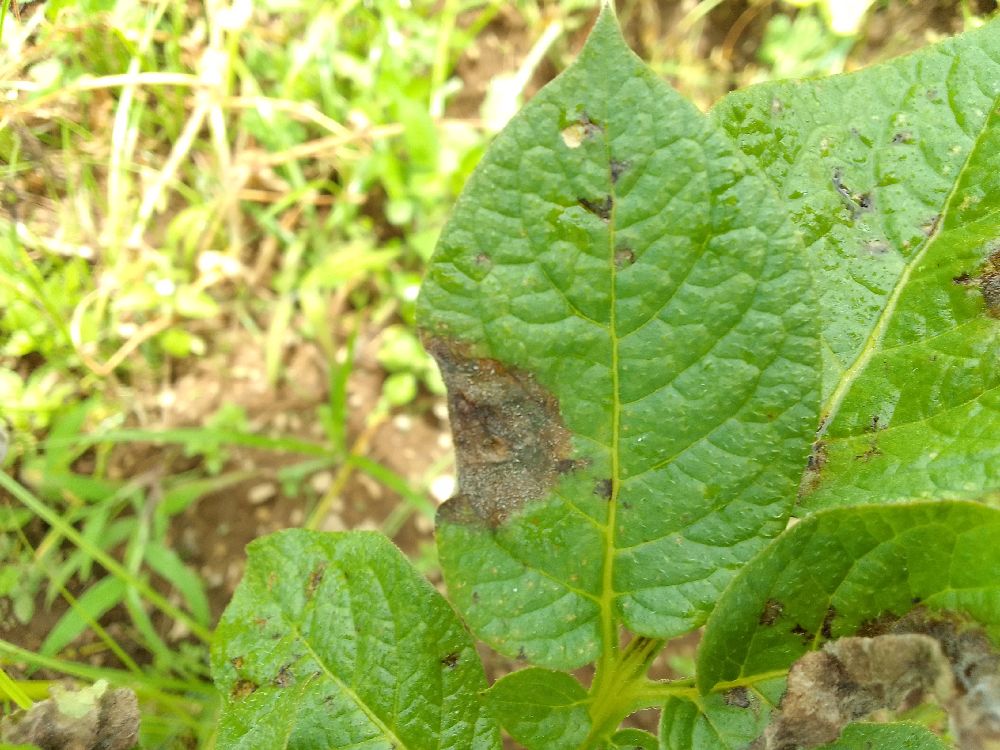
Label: Late blight